Robert Greenlees

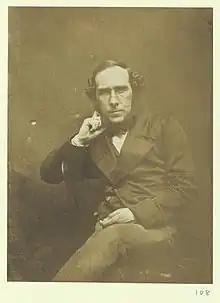
Robert Greenlees, teacher and educationalist and Headmaster of the Glasgow School of Art in 1881. This image was taken by Duncan Brown, a janitor and keen amateur photographer at the GSA.

Robert Greenlees (1820– 6 September 1894) was a Scottish artist and educationalist. He was employed at the Glasgow School of Art as a pupil teacher, both teaching and studying. Greenlees taught drawing in the elementary classes, and became the Second Master. In 1863 the headmaster of the school, Charles Heath Wilson, retired and Greenlees was appointed his successor. He was the headmaster until 1881.